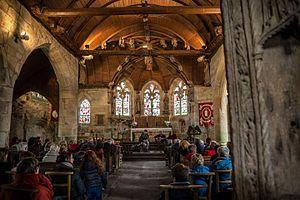
Ronan Le Bars et Nicolas Quemener en concert dans l'église Saint-Envel de Loc-Envel pour la Rando Muco le 24 avril 2016.
L'église Saint-Envel est un lieu de culte catholique du XVIᵉ siècle, de style gothique flamboyant, situé à Loc-Envel, dans le département français des Côtes-d'Armor, en Bretagne. Elle est renommée pour la richesse de sa décoration intérieure.